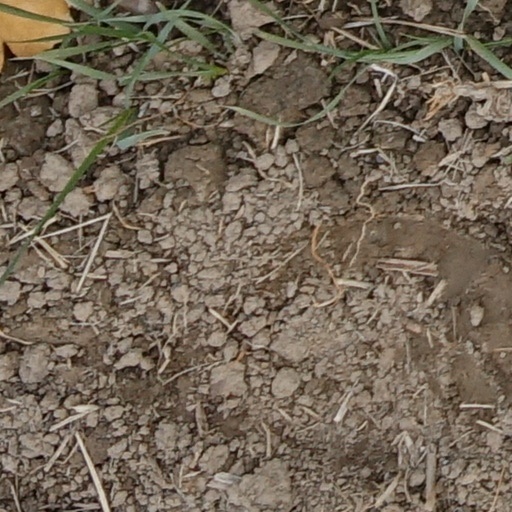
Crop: wheat